Robert Menzies

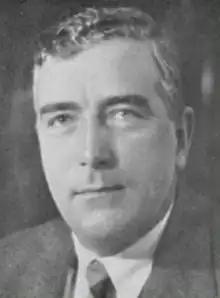
Menzies as Deputy Premier of Victoria

Growing up, Menzies and his siblings "had the normal enjoyments and camaraderies of a small country town". He began his formal education in 1899 at the Jeparit State School, a single-teacher one-room school. When he was about eleven, he and his sister were sent to Ballarat to live with his paternal grandmother; his two older brothers were already living there. In 1906, Menzies began attending the Humffray Street State School in Bakery Hill. The following year, aged 13, he ranked first in the state-wide scholarship examinations. This feat financed the entirety of his secondary education, which had to be undertaken at private schools, as Victoria did not yet have a system of public secondary schools. In 1908 and 1909, Menzies attended Grenville College, a small private school in Ballarat Central. He and his family moved to Melbourne in 1910, where he enrolled in Wesley College. Menzies was "not very interested in and certainly incompetent at sport", but excelled academically. In his third and final year at Wesley he won a £40 exhibition for university study, one of 25 awarded by the state government.